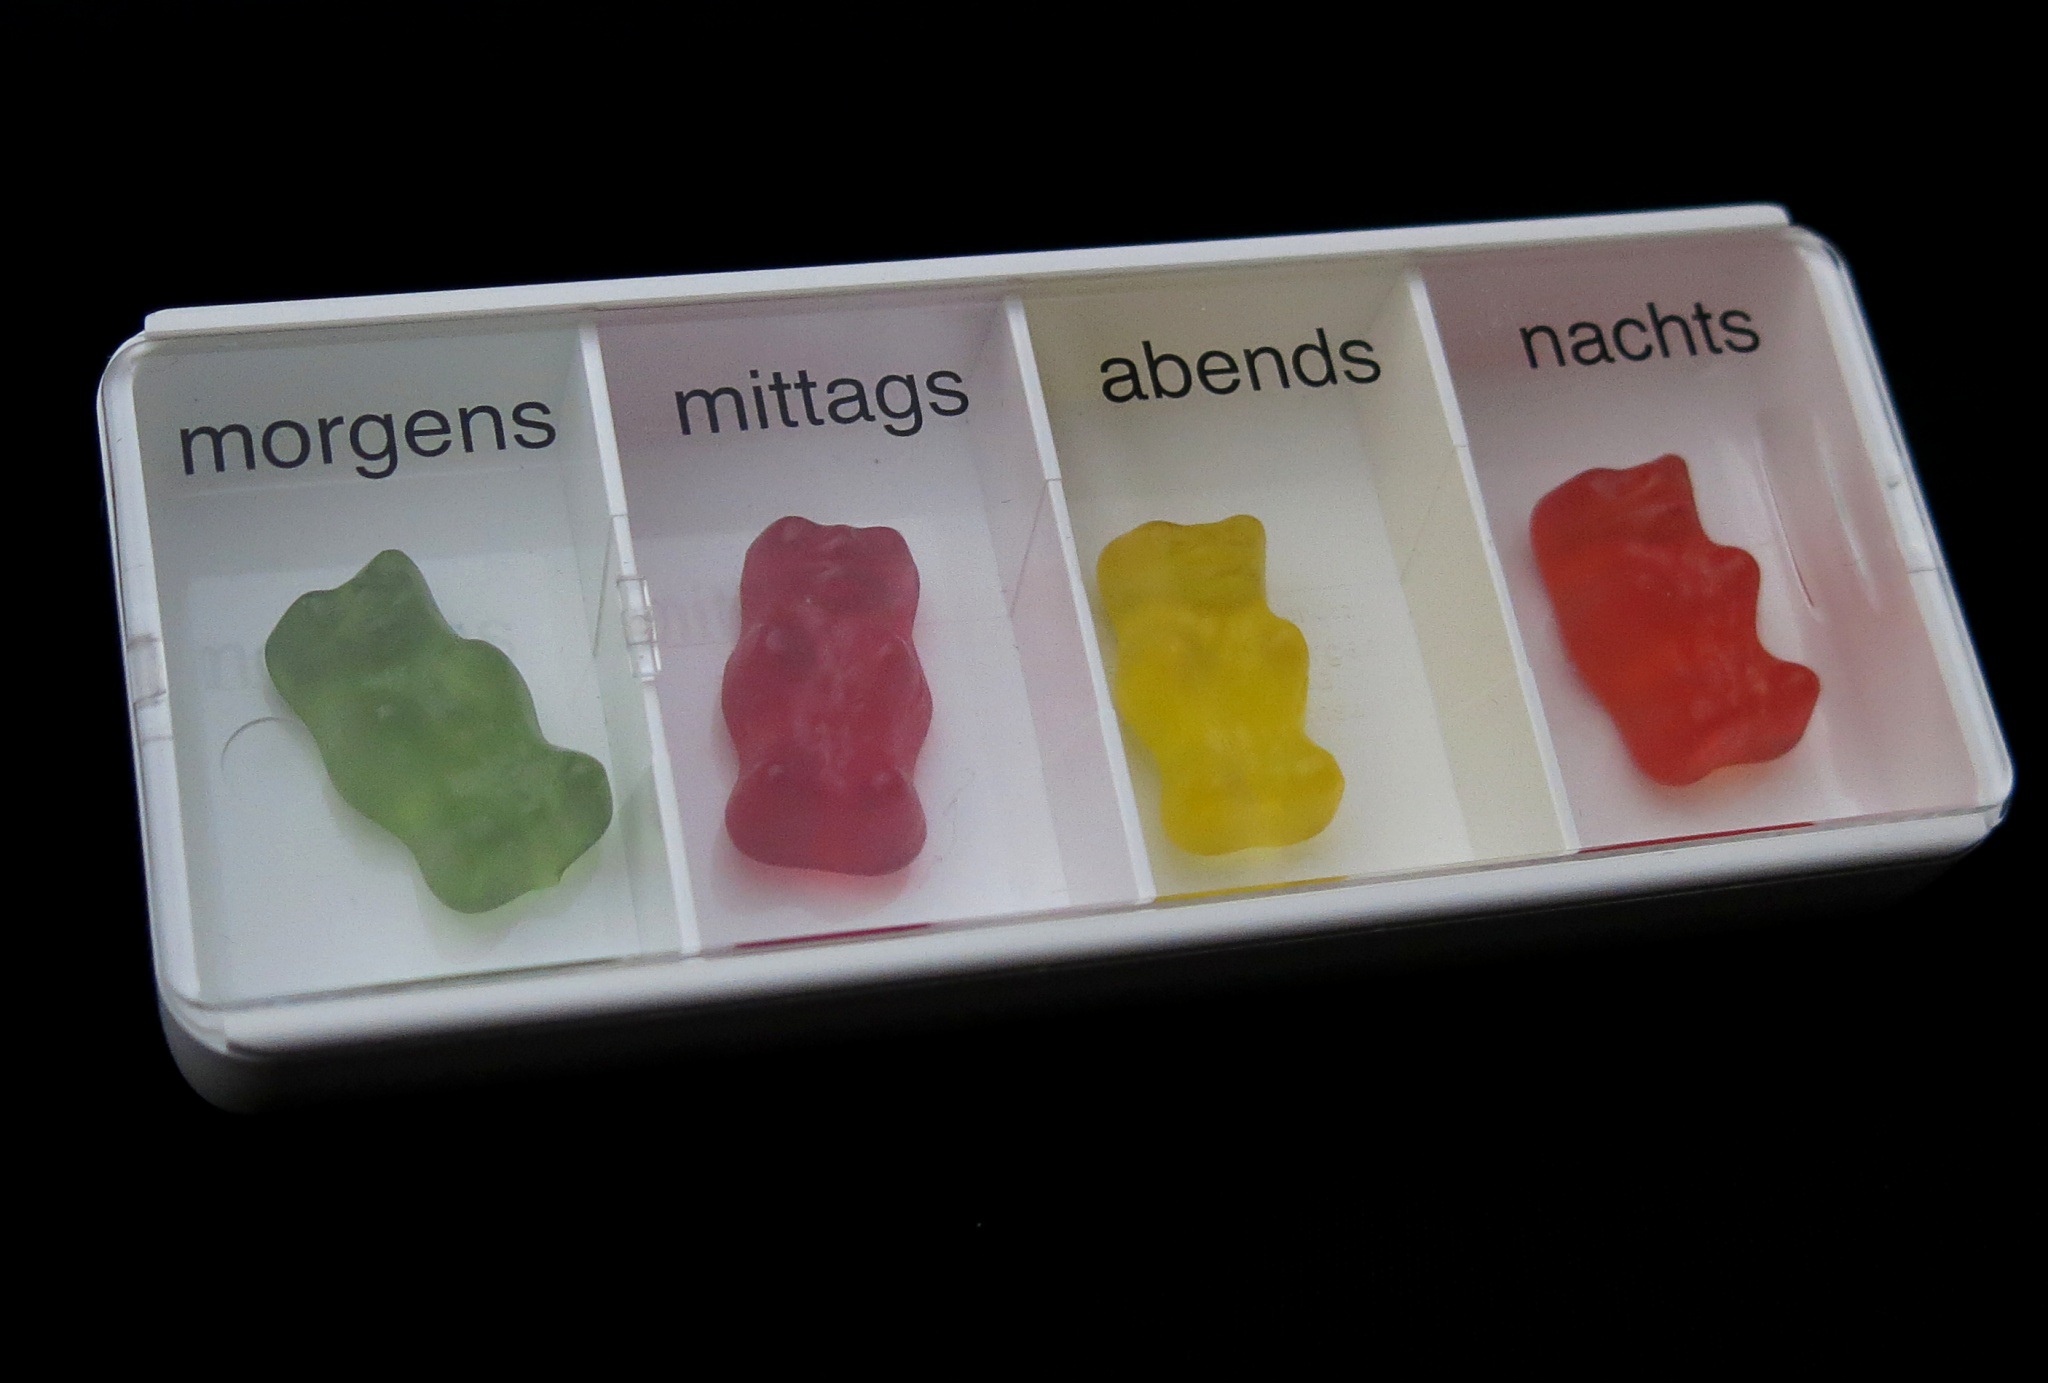
food, dessert, drug, tablets, medical, gummib rchen, gummi candy